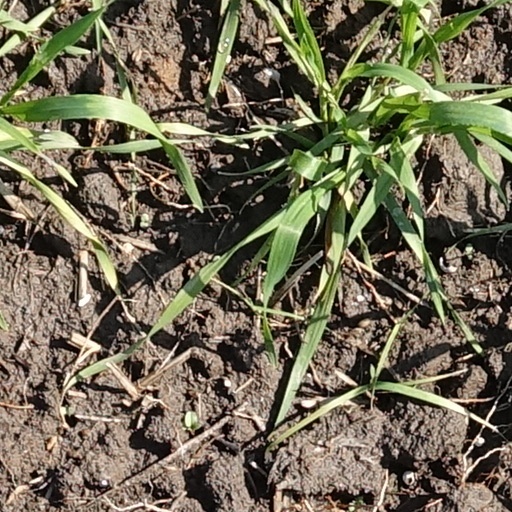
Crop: wheat